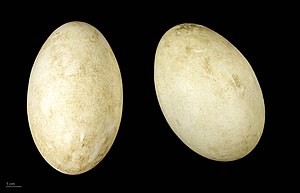
Hawaiigås
Branta sandvicensis
Hawaiigås, også kaldet nēnē, er en andefugl, der lever på Hawaii.